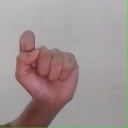
अक्षर: घ